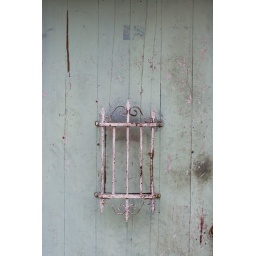
Beautiful door spotted on a walk through the neighborhood of Barranca in Lima